Warwick railway station

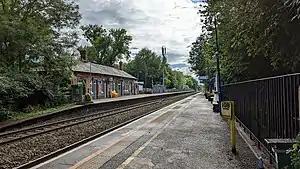
Warwick station in 2022, looking west towards Birmingham.

Warwick railway station serves the market town of Warwick in Warwickshire, England. The station is served by Chiltern Railways (who manage the station), and also less frequently by West Midlands Trains. It is located around half a mile north of the town centre.